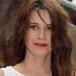
Age: 35